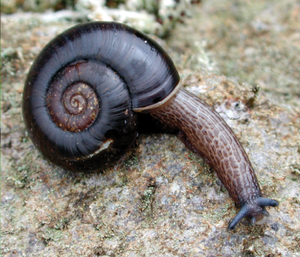
Zophos baudoni est une espèce d'escargots de la famille des Haplotrematidae, endémique des îles de Guadeloupe et de Dominique, dans les Petites Antilles.
Zophos est un genre de mollusques terrestres néotropicaux de la famille des Haplotrematidae.